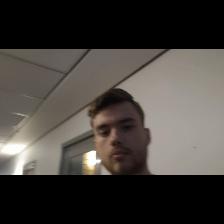
Label: Human